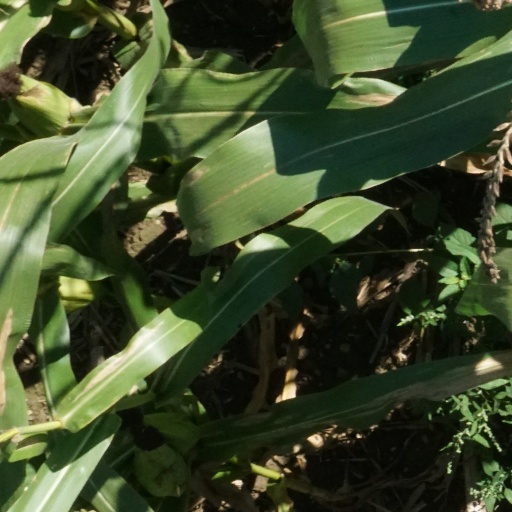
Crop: maize; corn